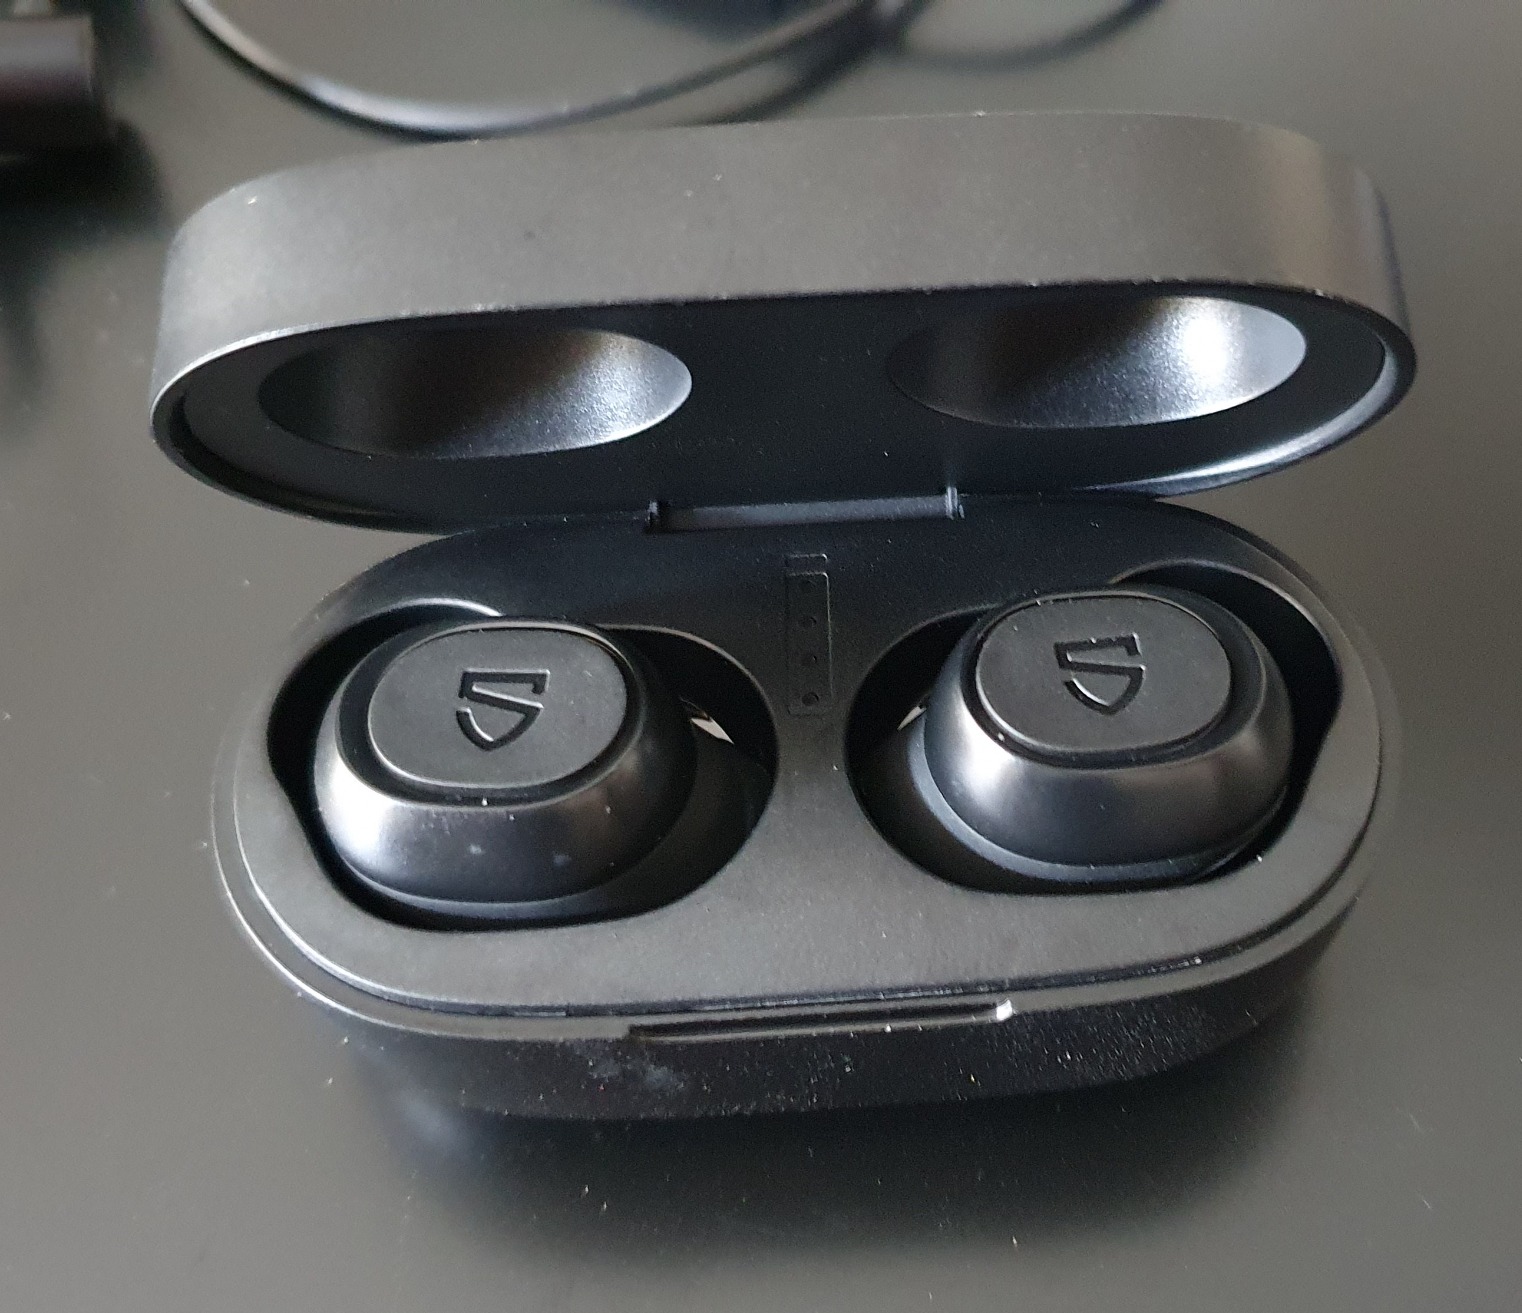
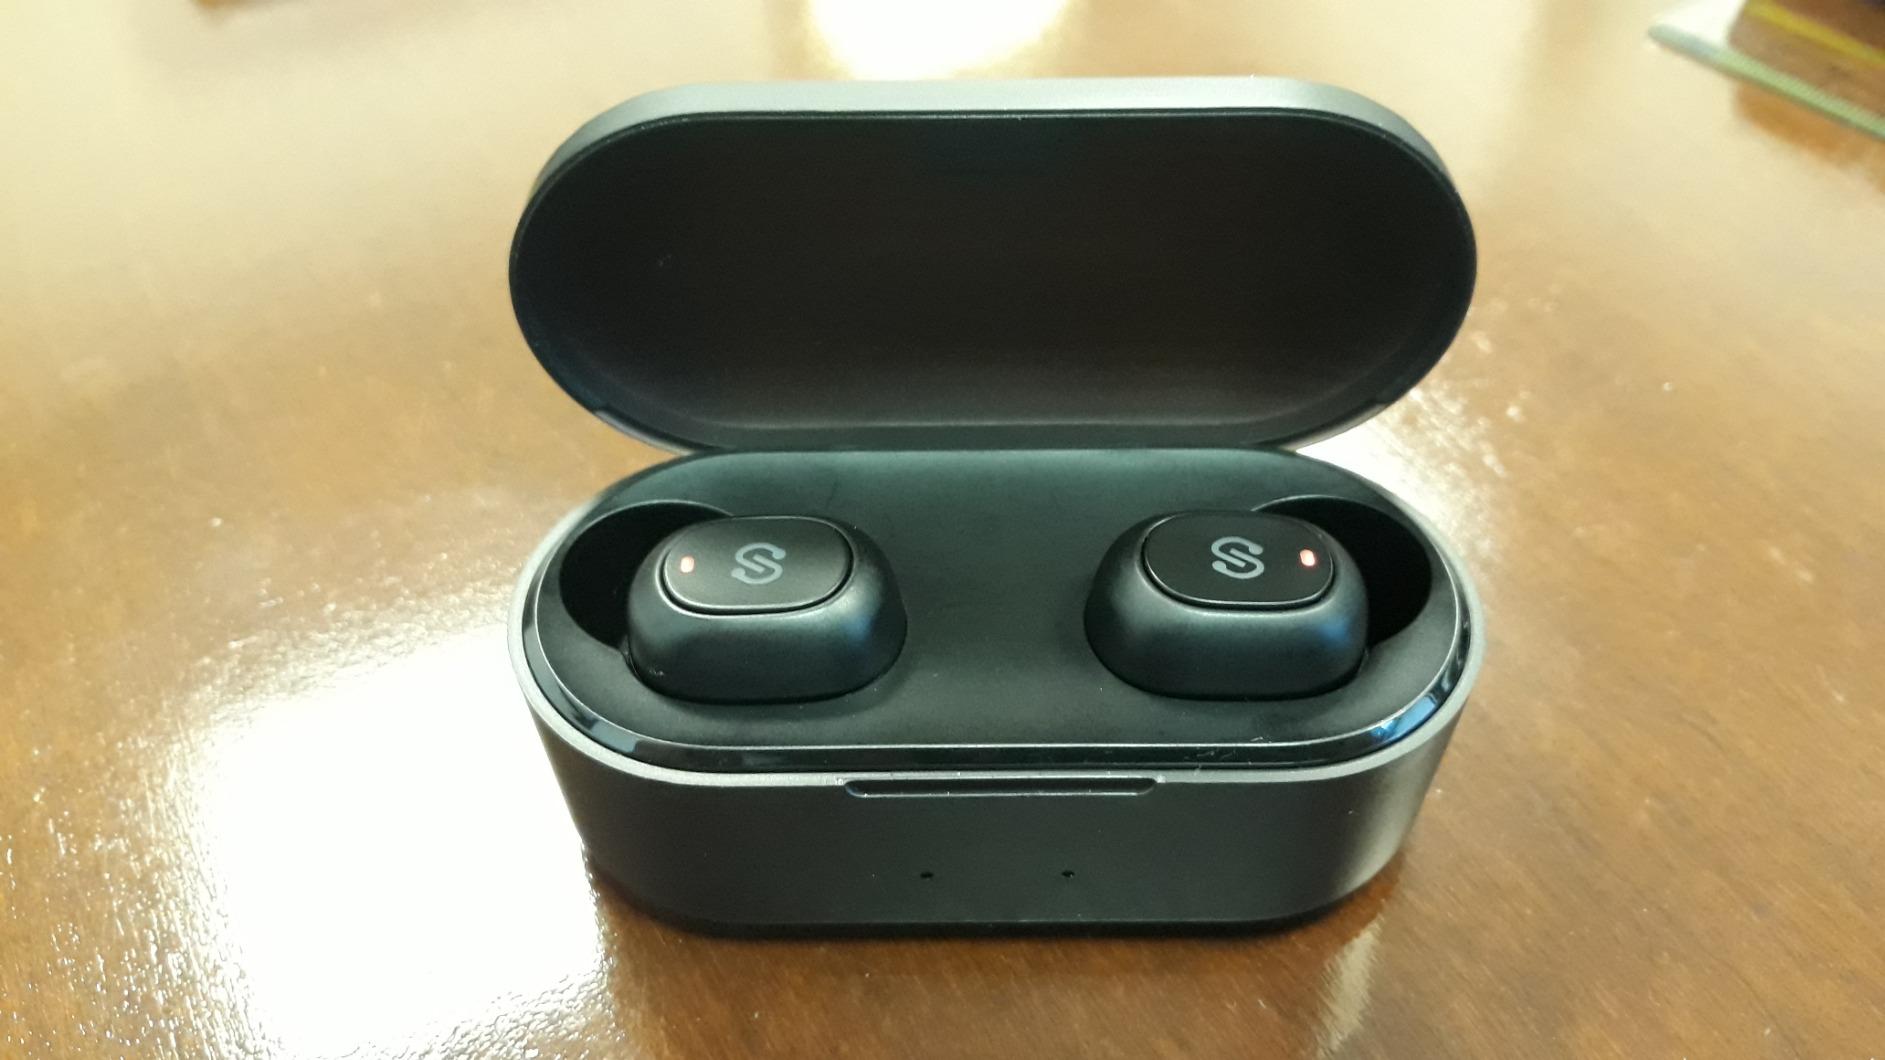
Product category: earbuds
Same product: no